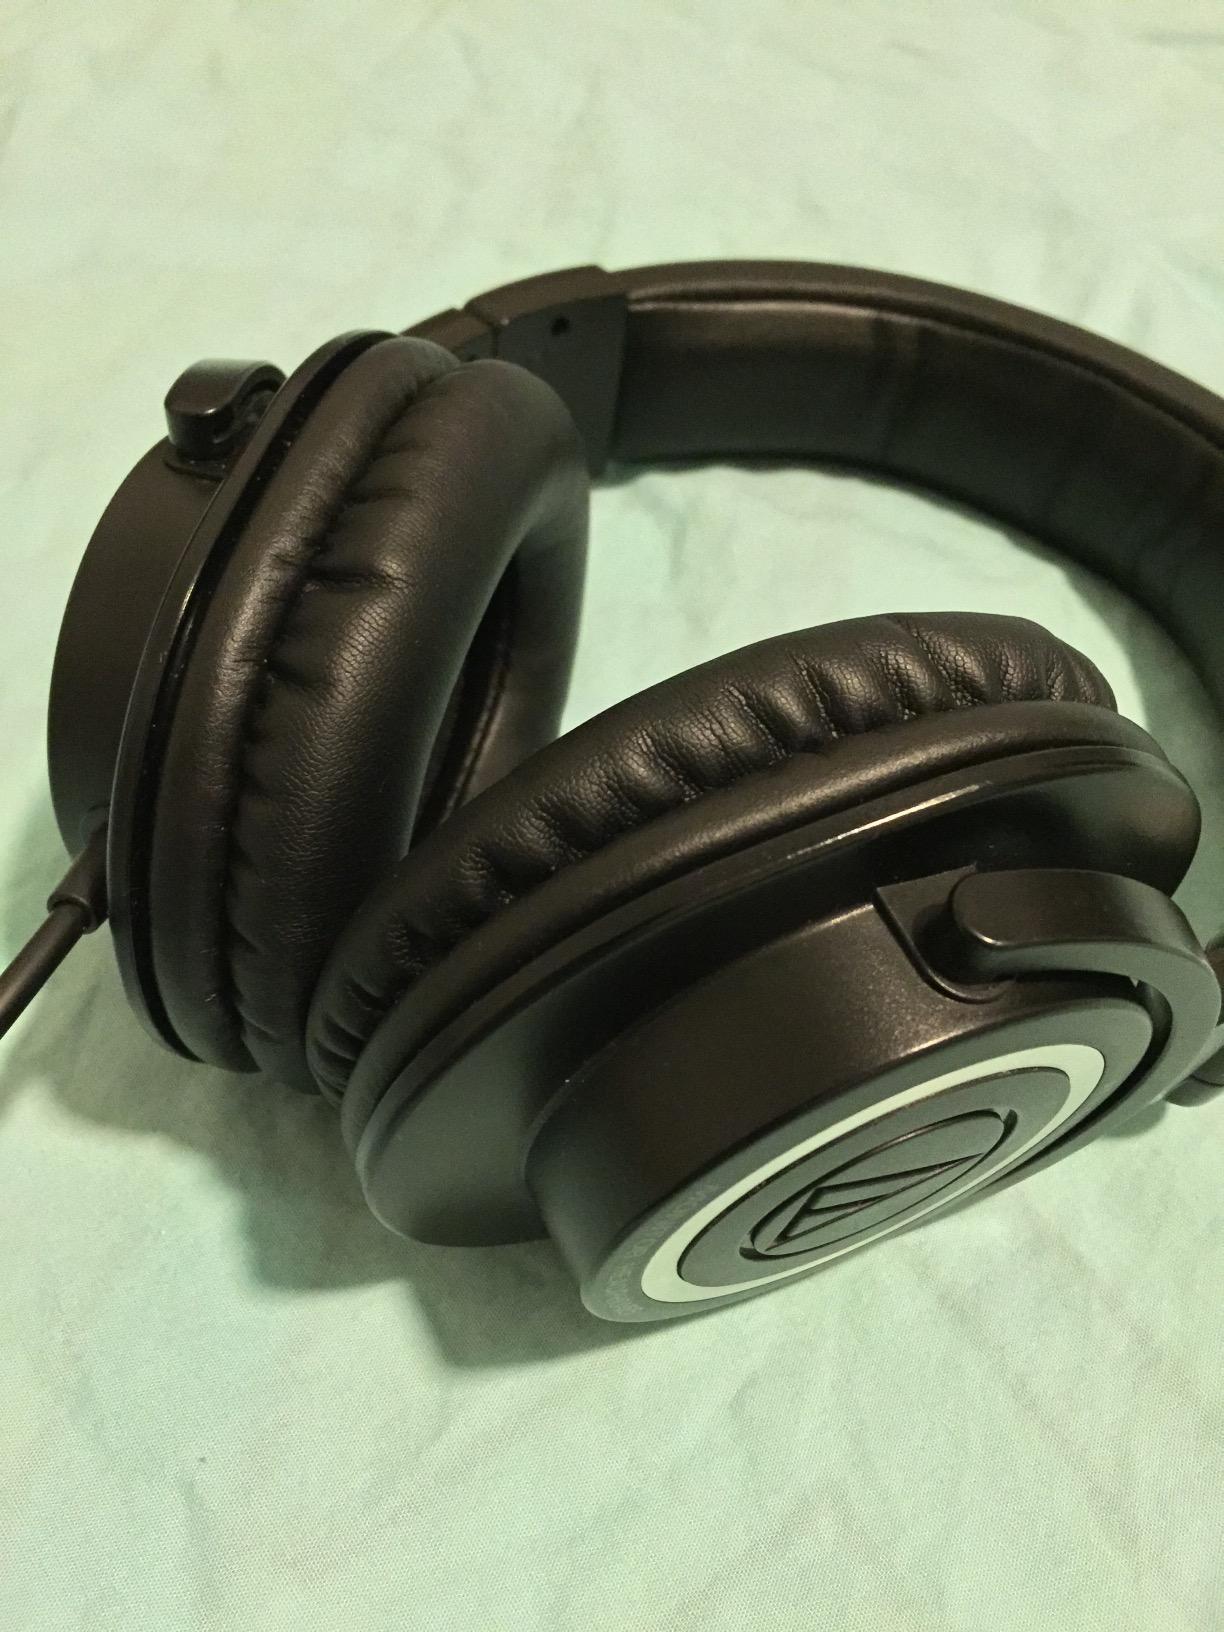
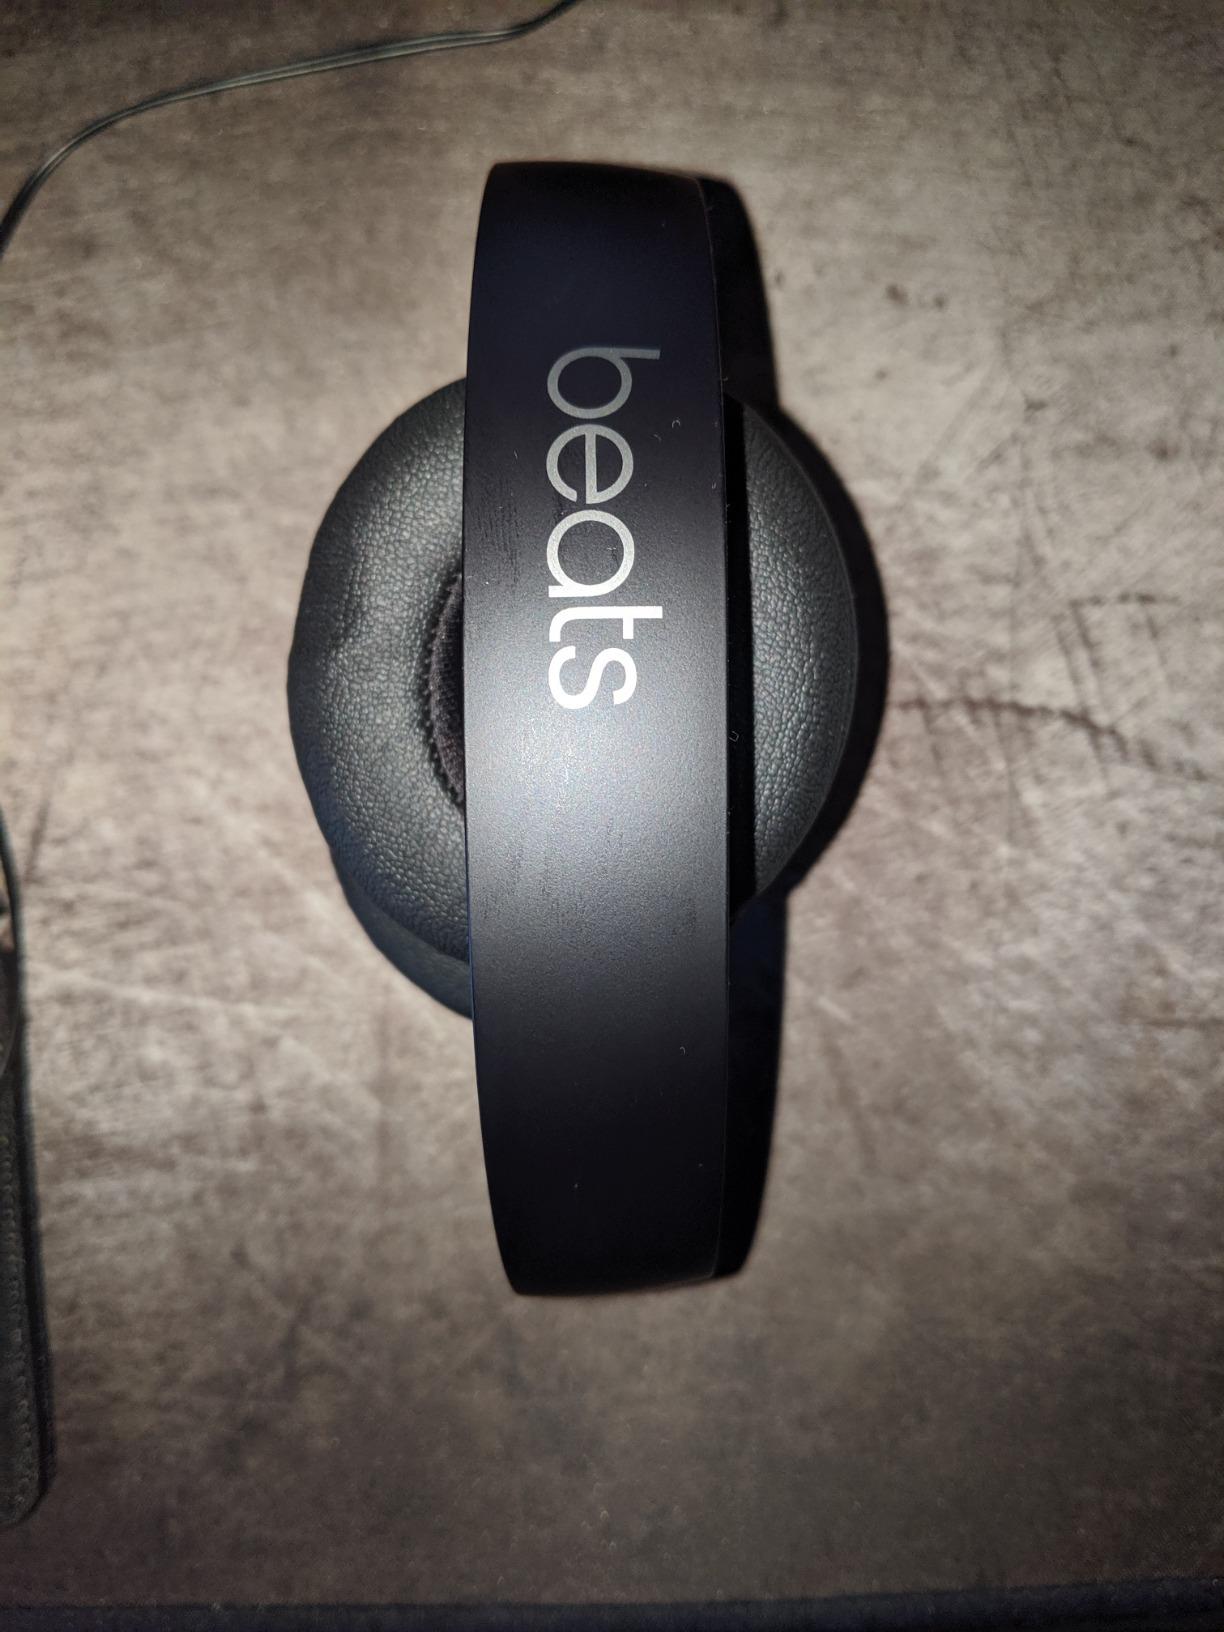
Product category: headphones
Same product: no